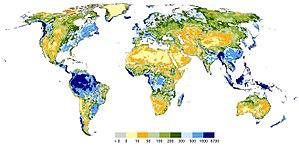
La ressource hydrique, ou ressource en eau, comprend, au sens large, toutes les eaux accessibles comme ressources, c'est-à-dire utiles et disponibles pour l'être humain, les végétaux qu'il cultive, le bétail qu'il élève et les écosystèmes, à différents points du cycle de l'eau.